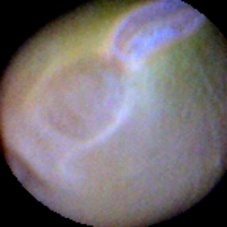
Label: Immature